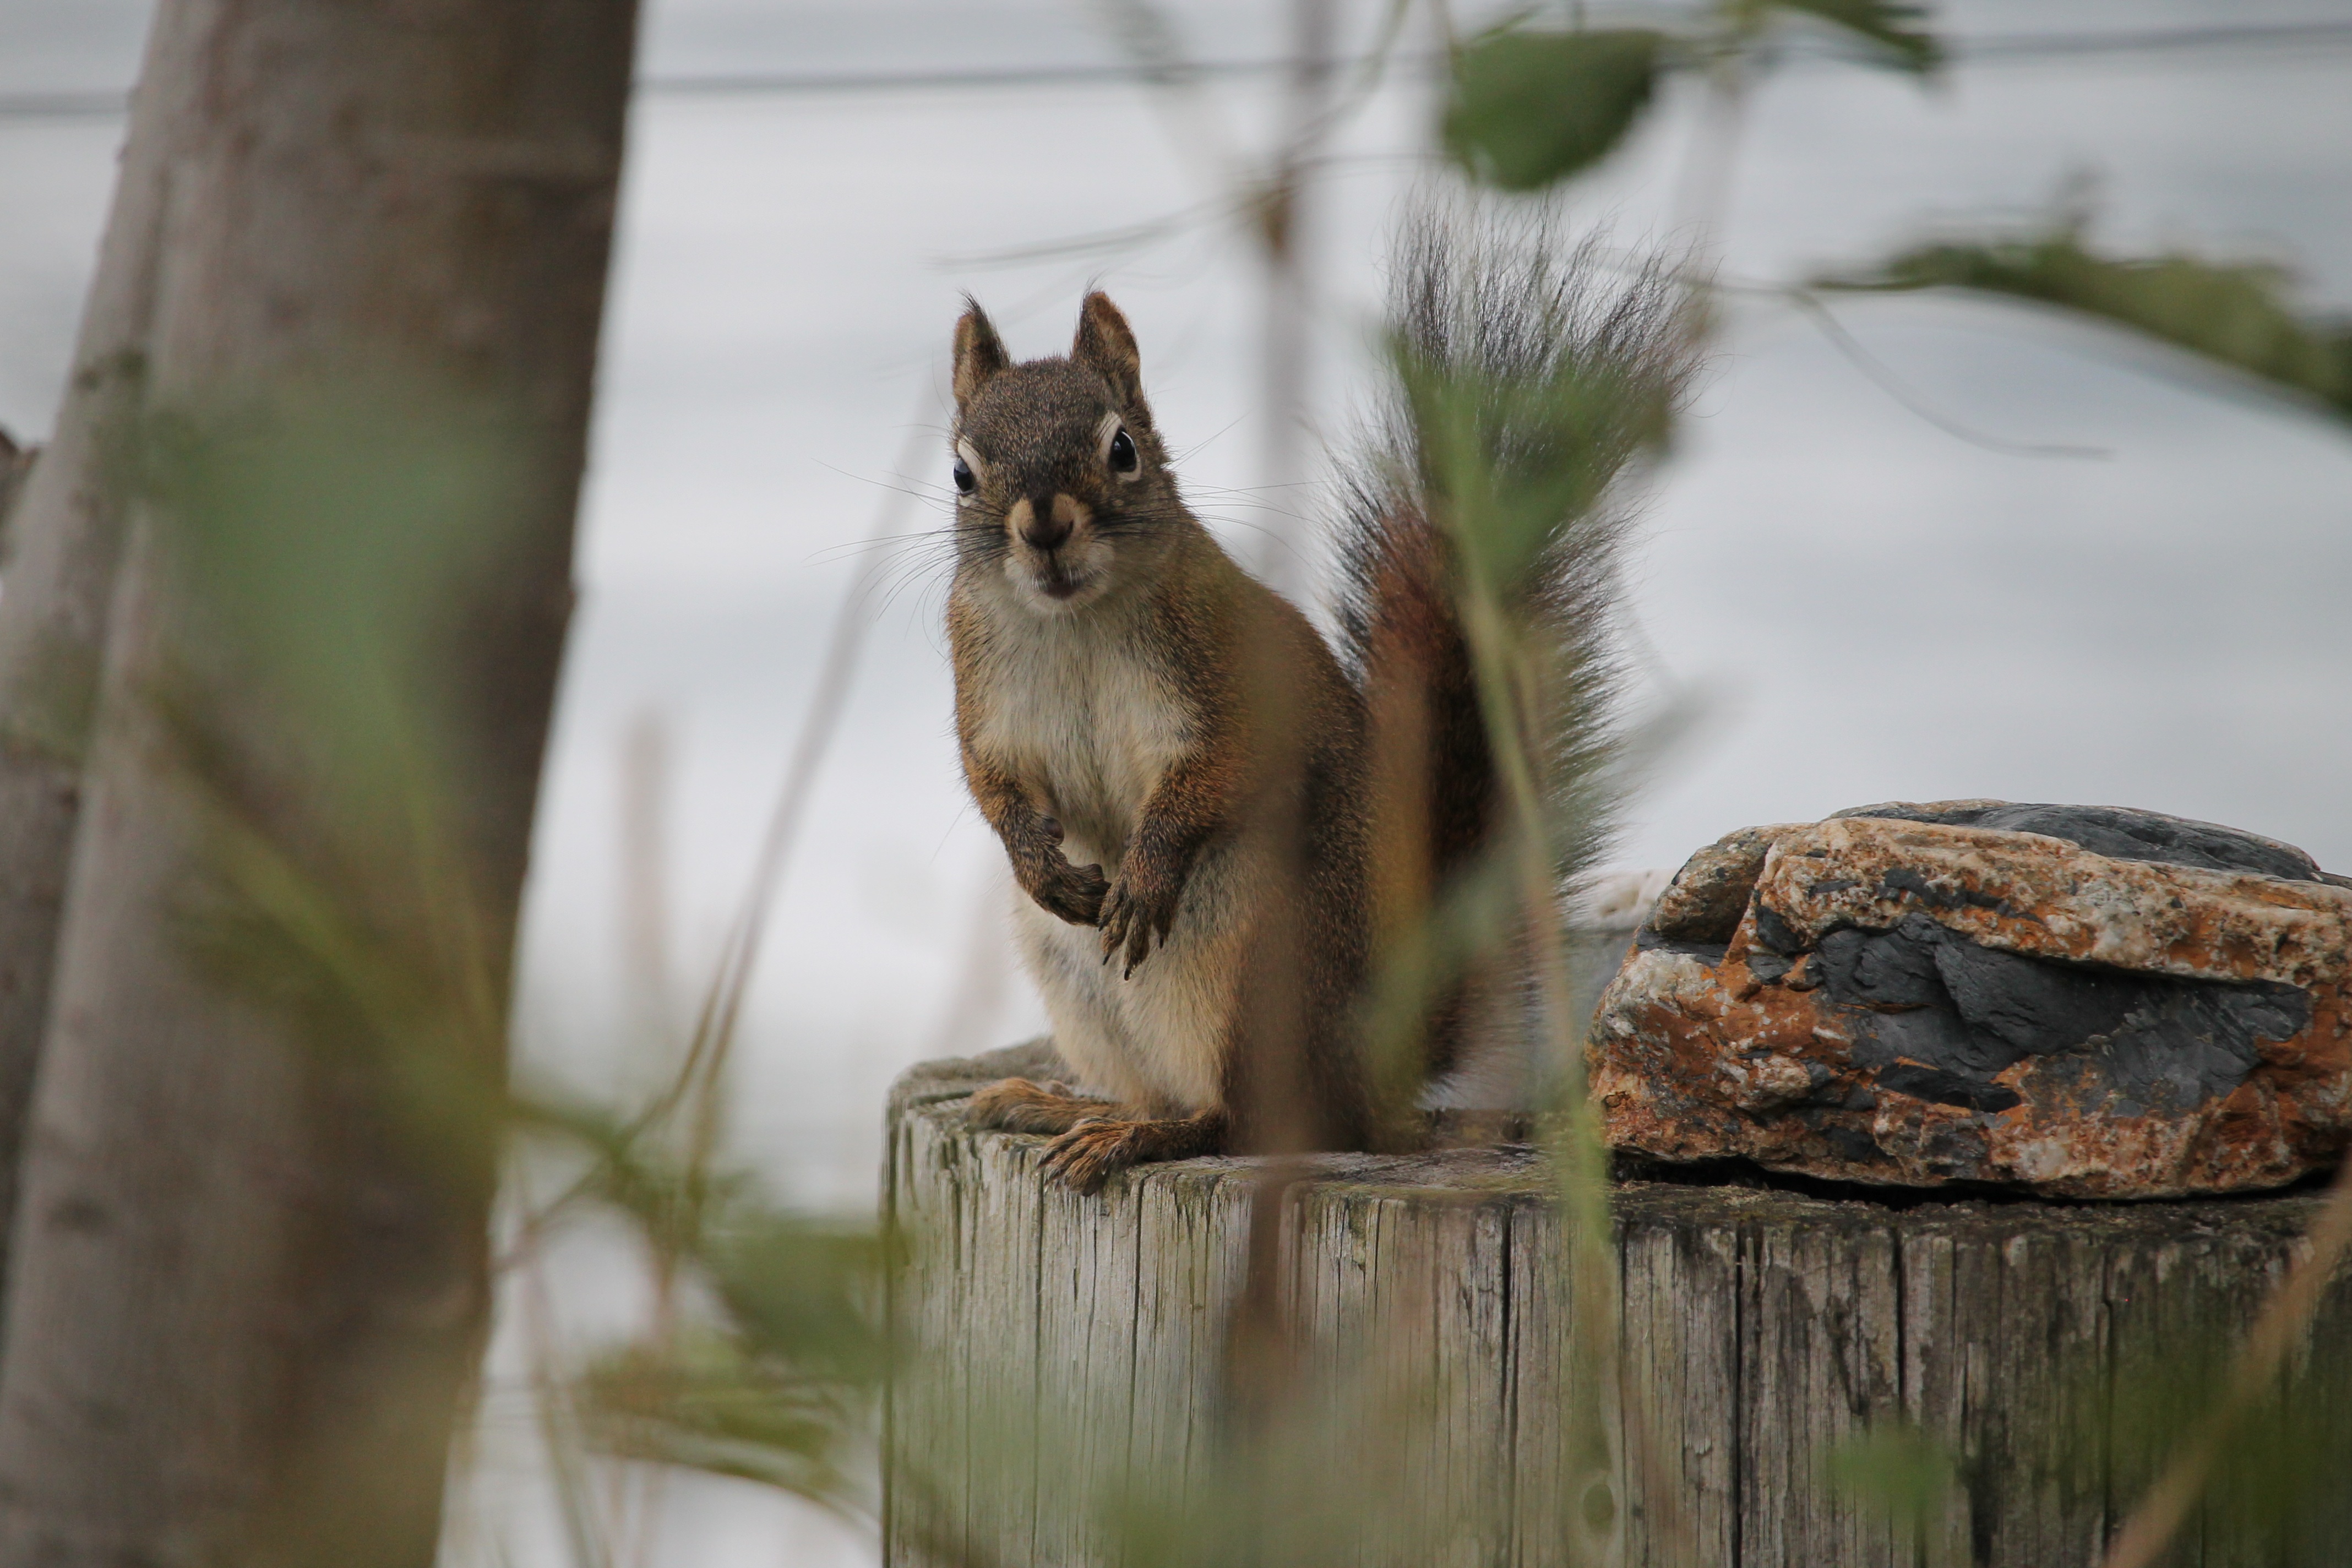
nature, outdoor, animal, cute, wildlife, mammal, squirrel, rodent, fauna, vertebrate, chipmunk, ground squirrel